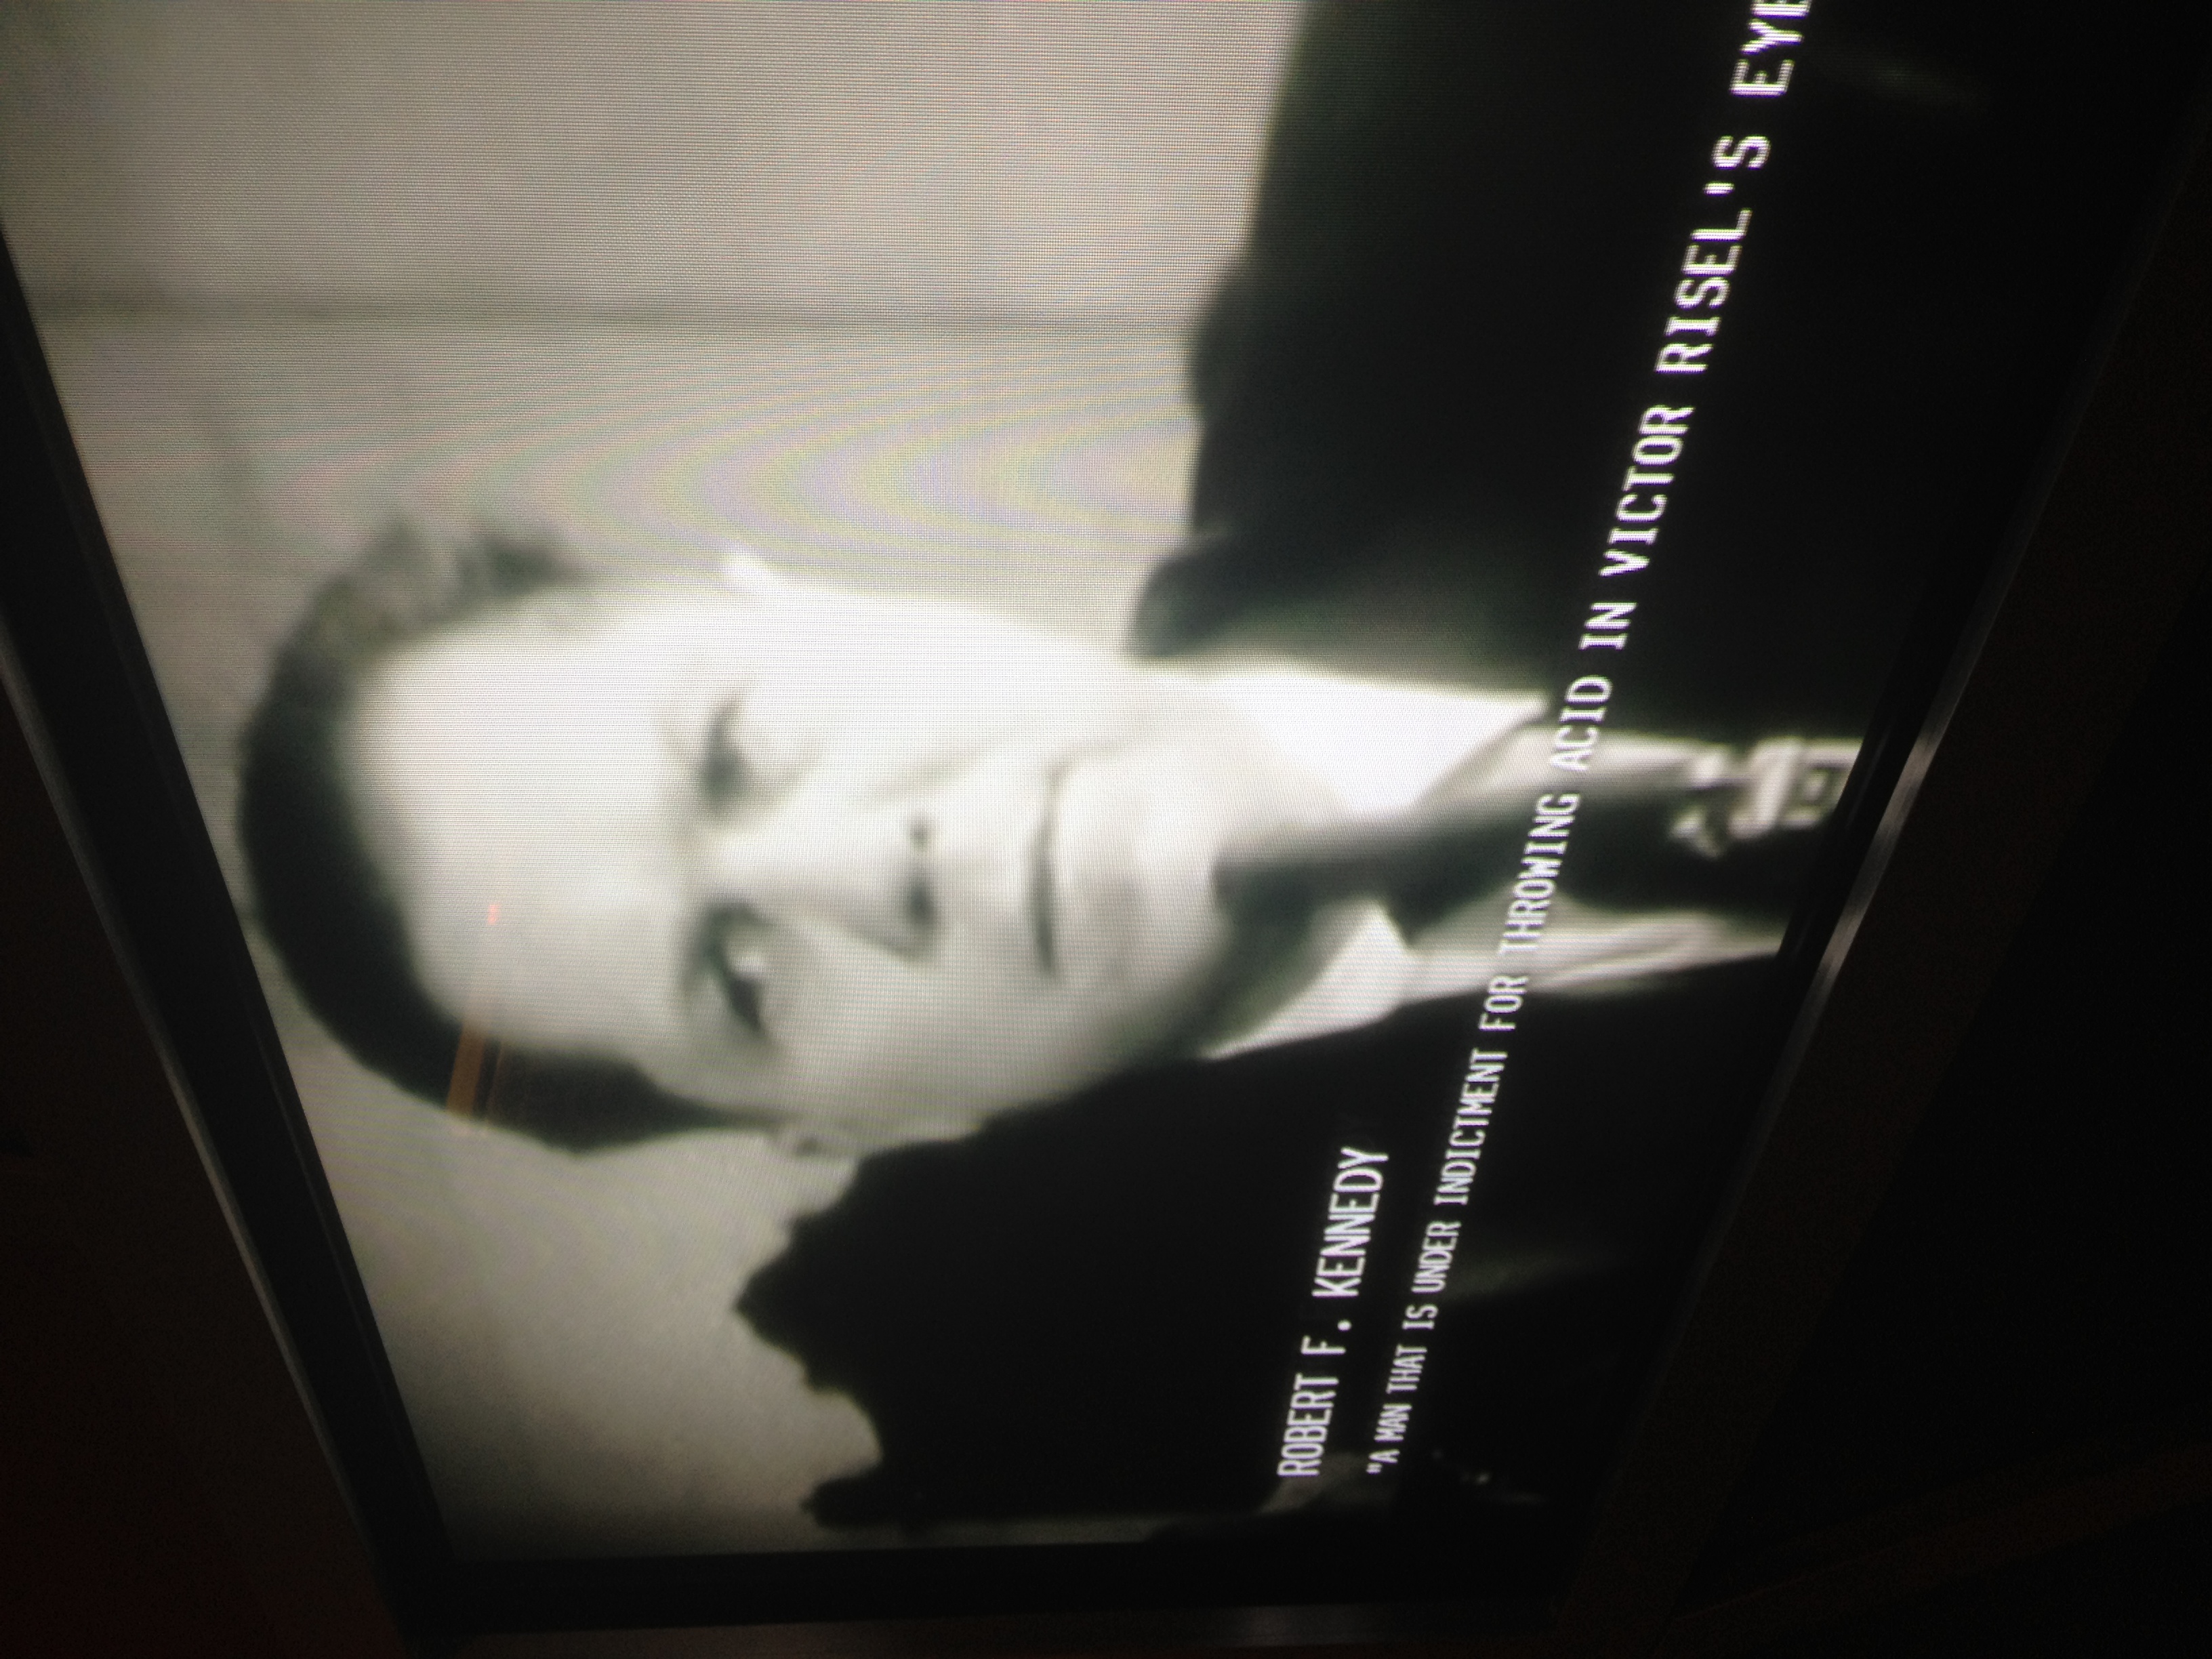
photography, black, photograph, image